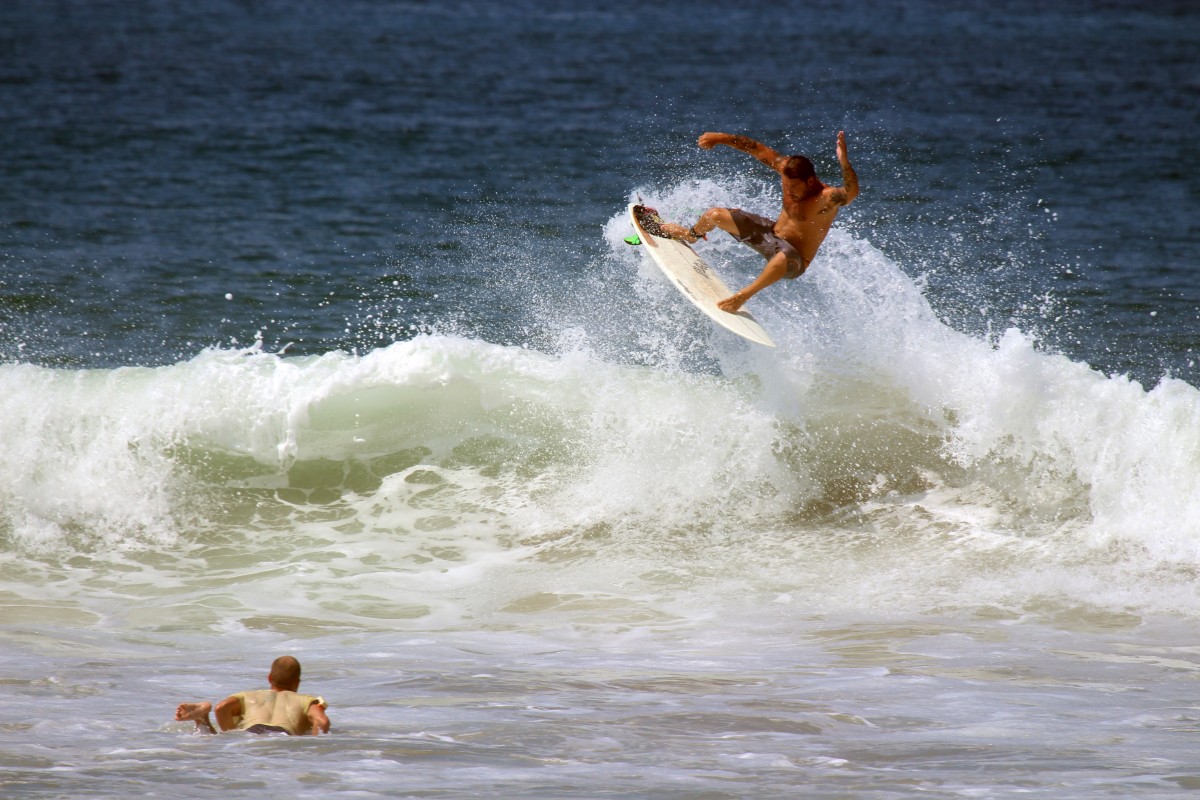
Tags: sea, coast, ocean, surfer, surf, action, surfboard, extreme sport, boating, water sport, wind wave, boardsport, surfing equipment and supplies, surface water sports, individual sports